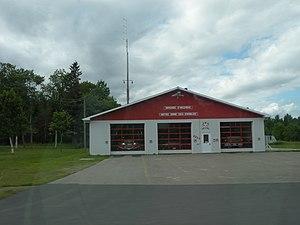
La caserne de pompiers de Notre-Dame-des-Érables, au Nouveau-Brunswick (Canada).
Notre-Dame-des-Érables est un district de services locaux canadien du comté de Gloucester, au Nord-Est du Nouveau-Brunswick. Plus précisément, il est situé le long de la route 340 dans une érablière, dans les hautes terres de la Péninsule acadienne. Il comprend Notre-Dame-des-Érables à proprement parler ainsi que les hameaux de Rocheville, au Nord-Ouest, et Val-Doucet, au Sud. Le nom légal du DSL est Paroisse Notre-Dame-des-Érables, sans article.